Constitutional Court of Albania

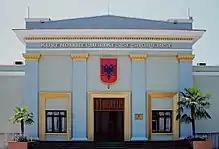
The Parliament of Albania

Criticisms have been levelled at the Constitutional Court for a series of controversial decisions made in November and December 1997 that pertained to the Parliament's amendment of provisions.